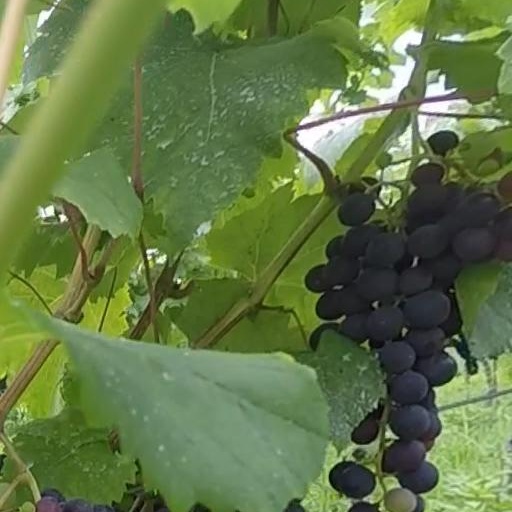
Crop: grape